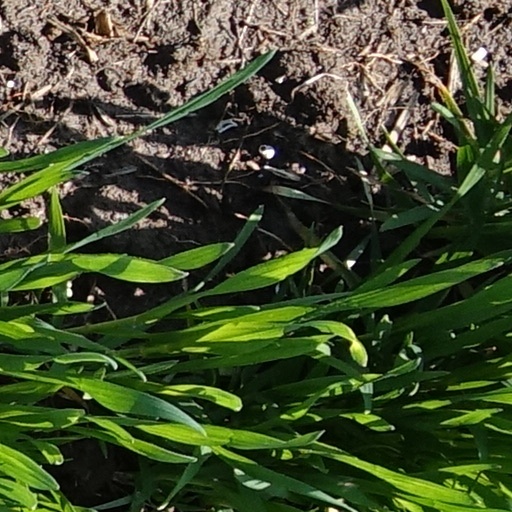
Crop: wheat